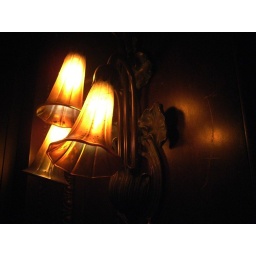
light fixture in the tower library